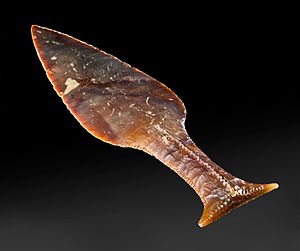
Stenalder i Danmark
Hindsgavldolken der er et af de mest berømte fund fra stenalderen i Danmark.
Hindsgavldolken fra forskellige vinkler.
Stenalderen i Danmark er en forhistorisk tidsperiode der varede fra ca. 12.800 f.Kr. – 1.800 f.Kr. Periodens start regnes sædvanligvis fra isens tilbagetrækning fra dansk område efter den sidste istid, Weichsel-istiden, til trods for at der kendes enkelte spor af mennesker fra før Weichsel, nemlig fra Eem-mellemistiden, ved Hollerup i Gudenåens brinker, og Holsten-mellemistiden, i Sønderjylland nær Christiansfeld. Begge fund antages at stamme fra neandertalere, der dog var uddøde da Weichsel-istiden sluttede.